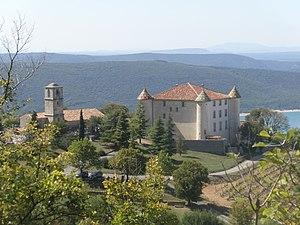
Vue sur le château d'Aiguines depuis le sommet du village